Thomas Creek (Linn County, Oregon)

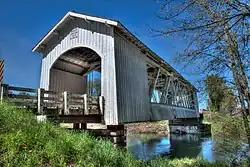
Gilkey Bridge carries Goar Road over Thomas Creek downstream from Scio.

Several covered bridges have spanned Thomas Creek since the late 19th century, some of them replacements for damaged or demolished bridges at the same spots. Three of these bridges—Gilkey, Shimanek, and Hannah—still cross the creek, while two—Weddle and Jordan—have been moved to cities outside the Thomas Creek watershed. The three that still cross the creek are on the National Register of Historic Places (NRHP). The Weddle Bridge was listed on the NRHP in 1979 but delisted in 1991 after its move to Sweet Home.